Ukraine International Airlines Flight 752

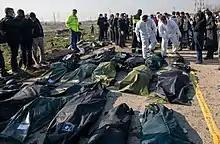
Recovery operations, victims of Flight 752

There were 167 passengers and 9 crew members on the flight. According to Iranian officials, 146 passengers used Iranian passports to leave Iran, 10 used Afghan passports, 5 used Canadian ones, 4 used Swedish ones, and 2 used Ukrainian passports. There is some disagreement with other sources over this accounting of nationalities, possibly because some passengers were nationals of more than a single country.